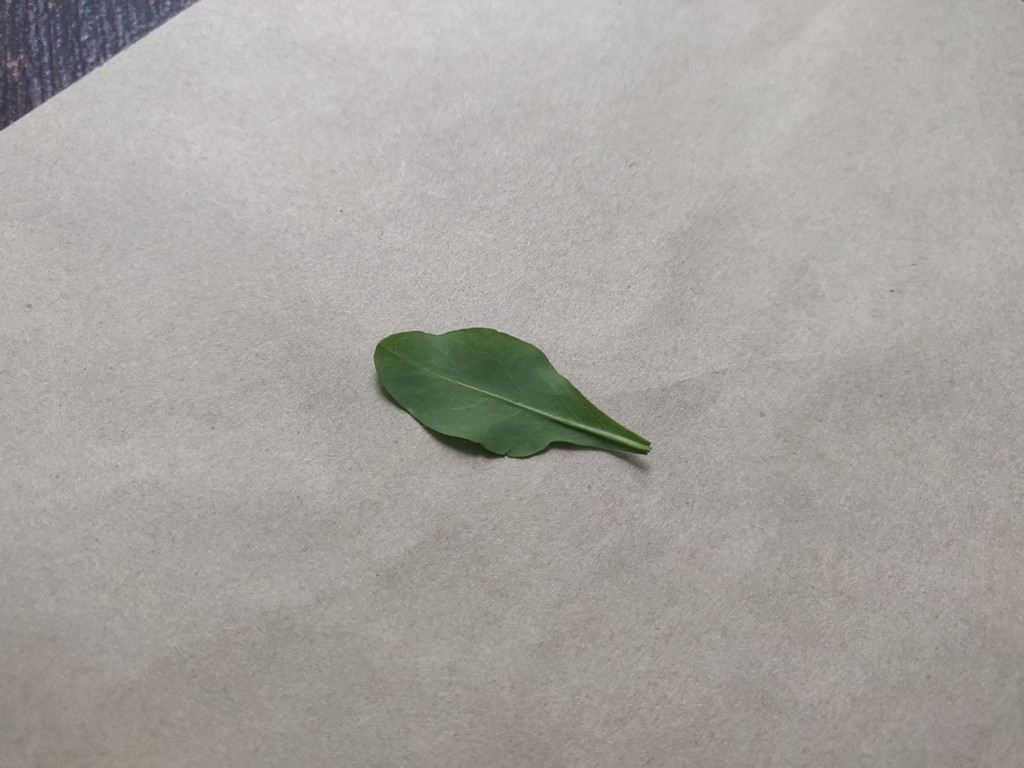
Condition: Healthy
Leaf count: single
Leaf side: back